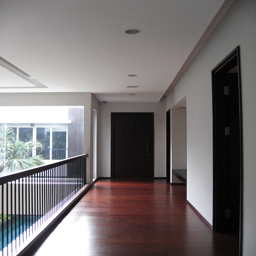
void & opening to celebrate natural light into the house